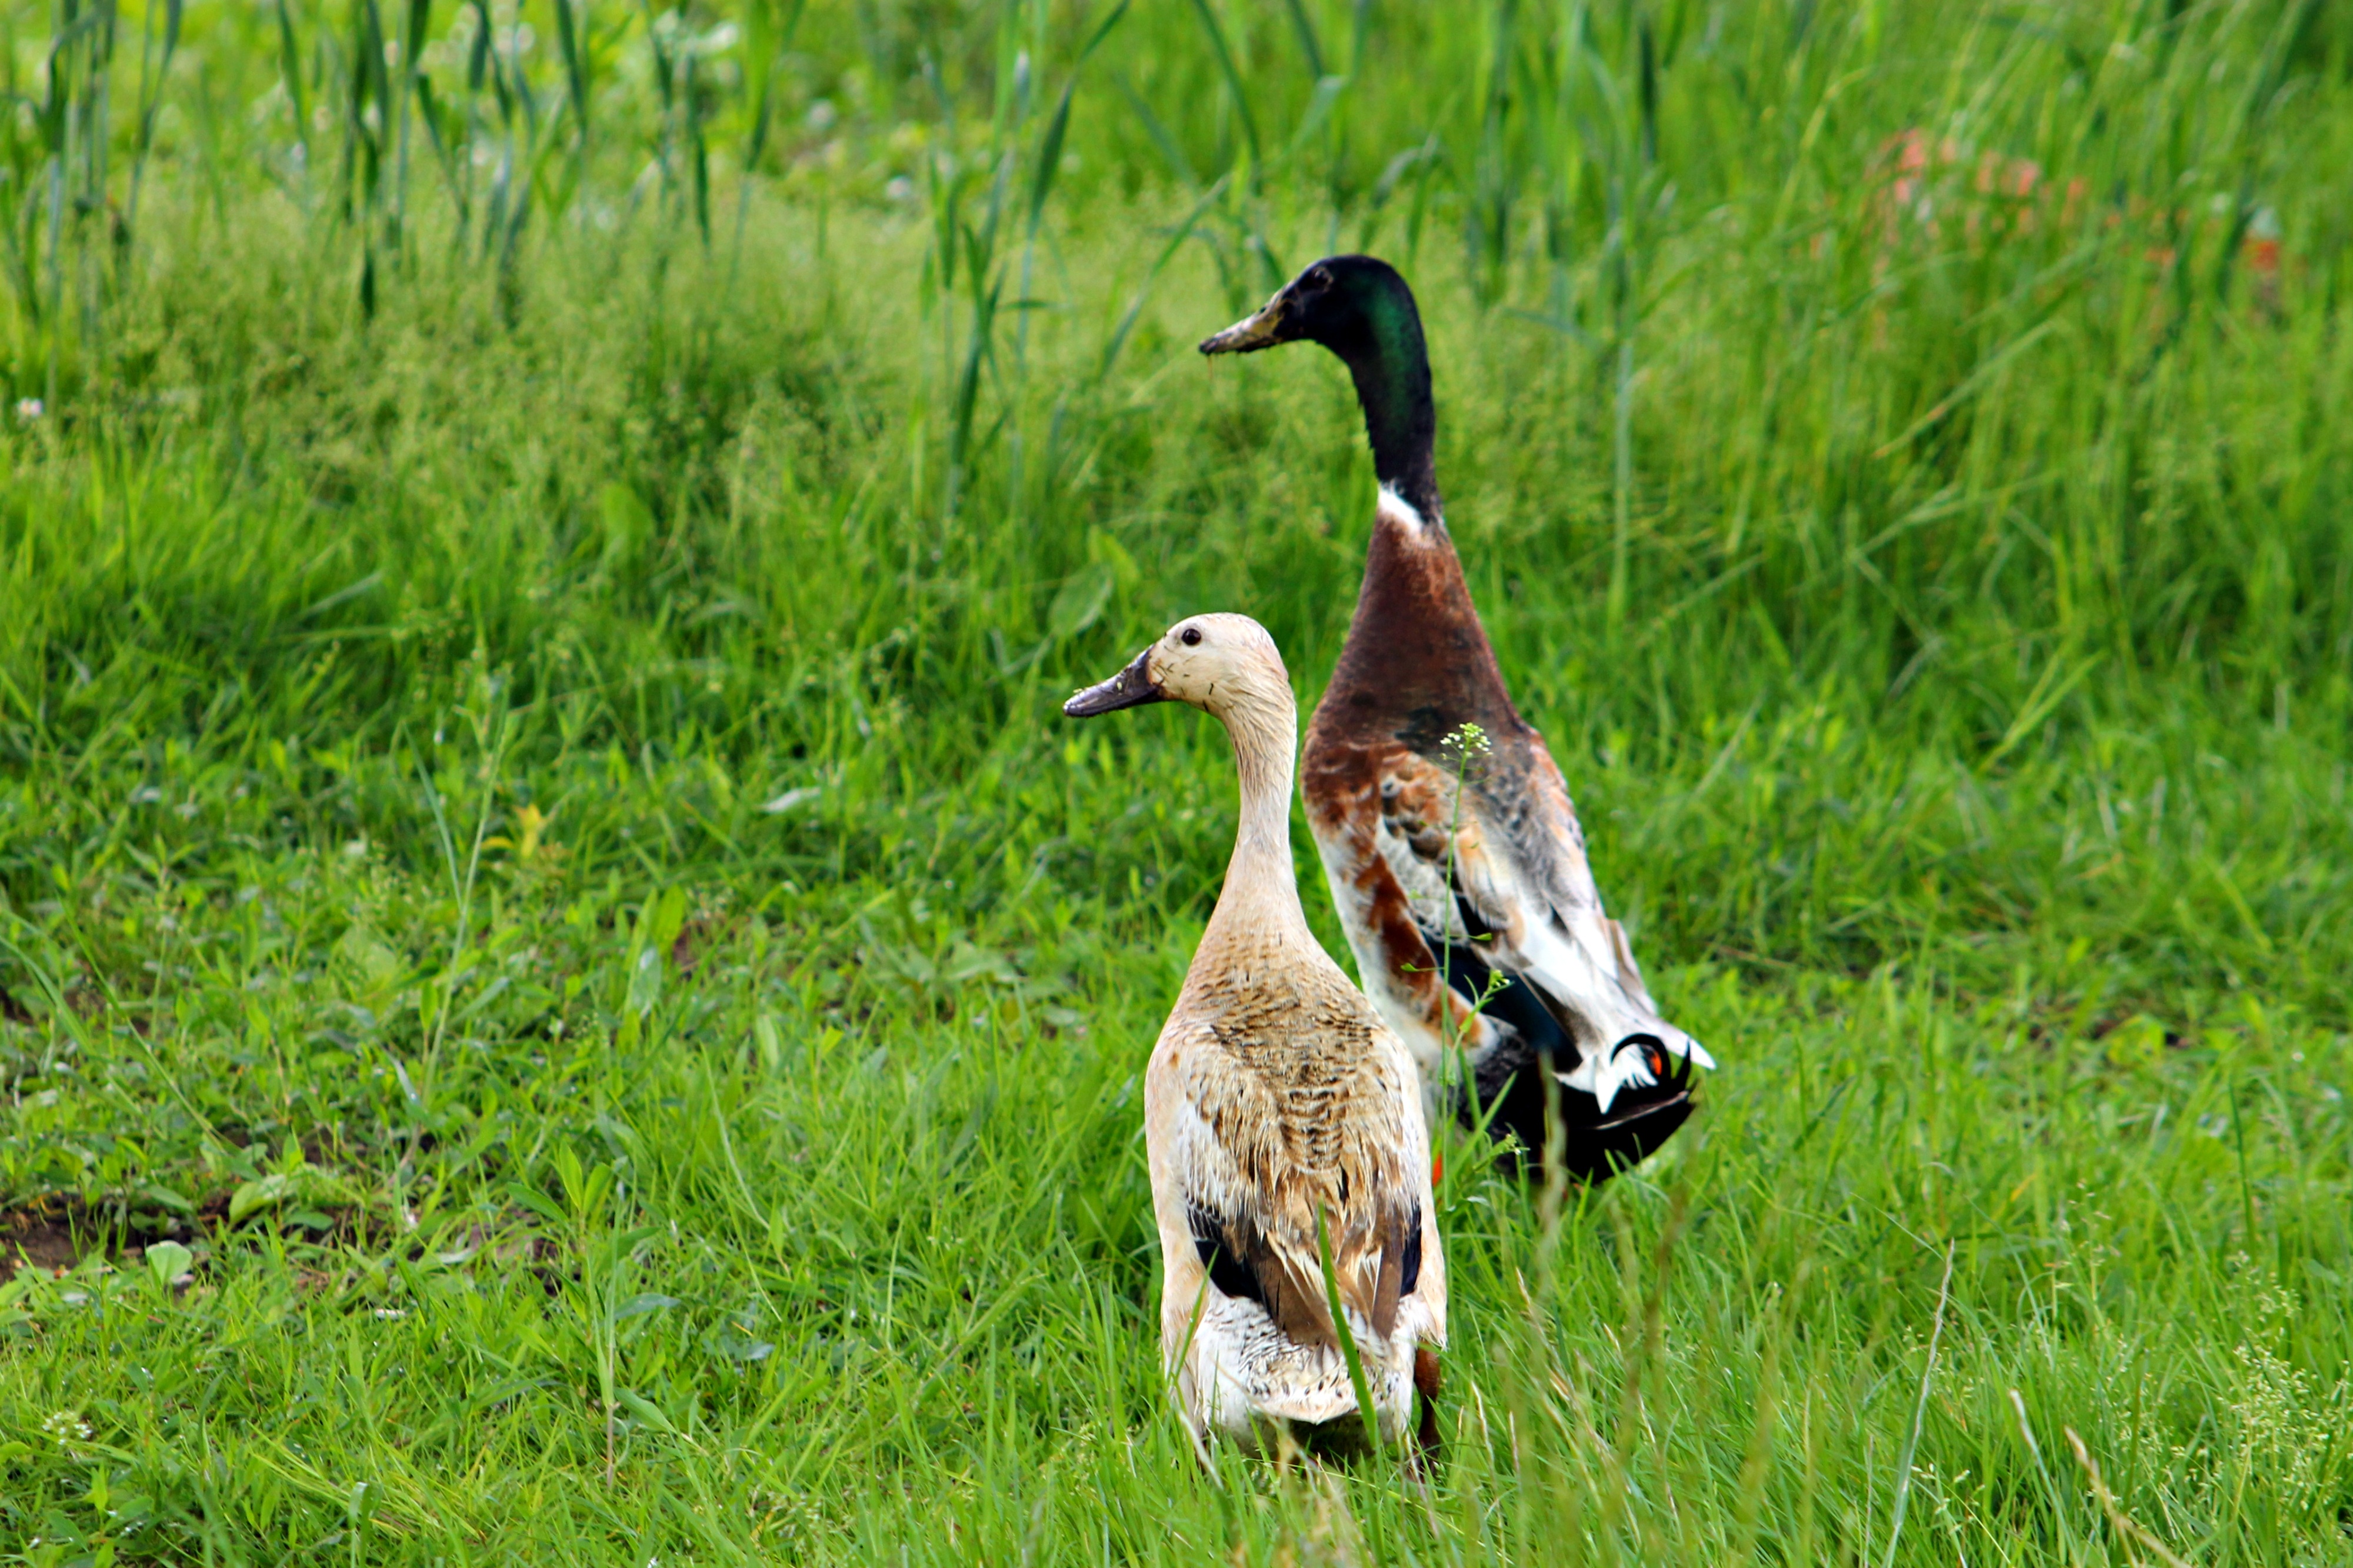
landscape, nature, grass, bird, field, farm, meadow, prairie, female, wildlife, beak, park, winged, fauna, pets, duck, goose, vertebrate, feathered, waterfowl, water bird, economy, a couple of, winder kaca, ducks geese and swans